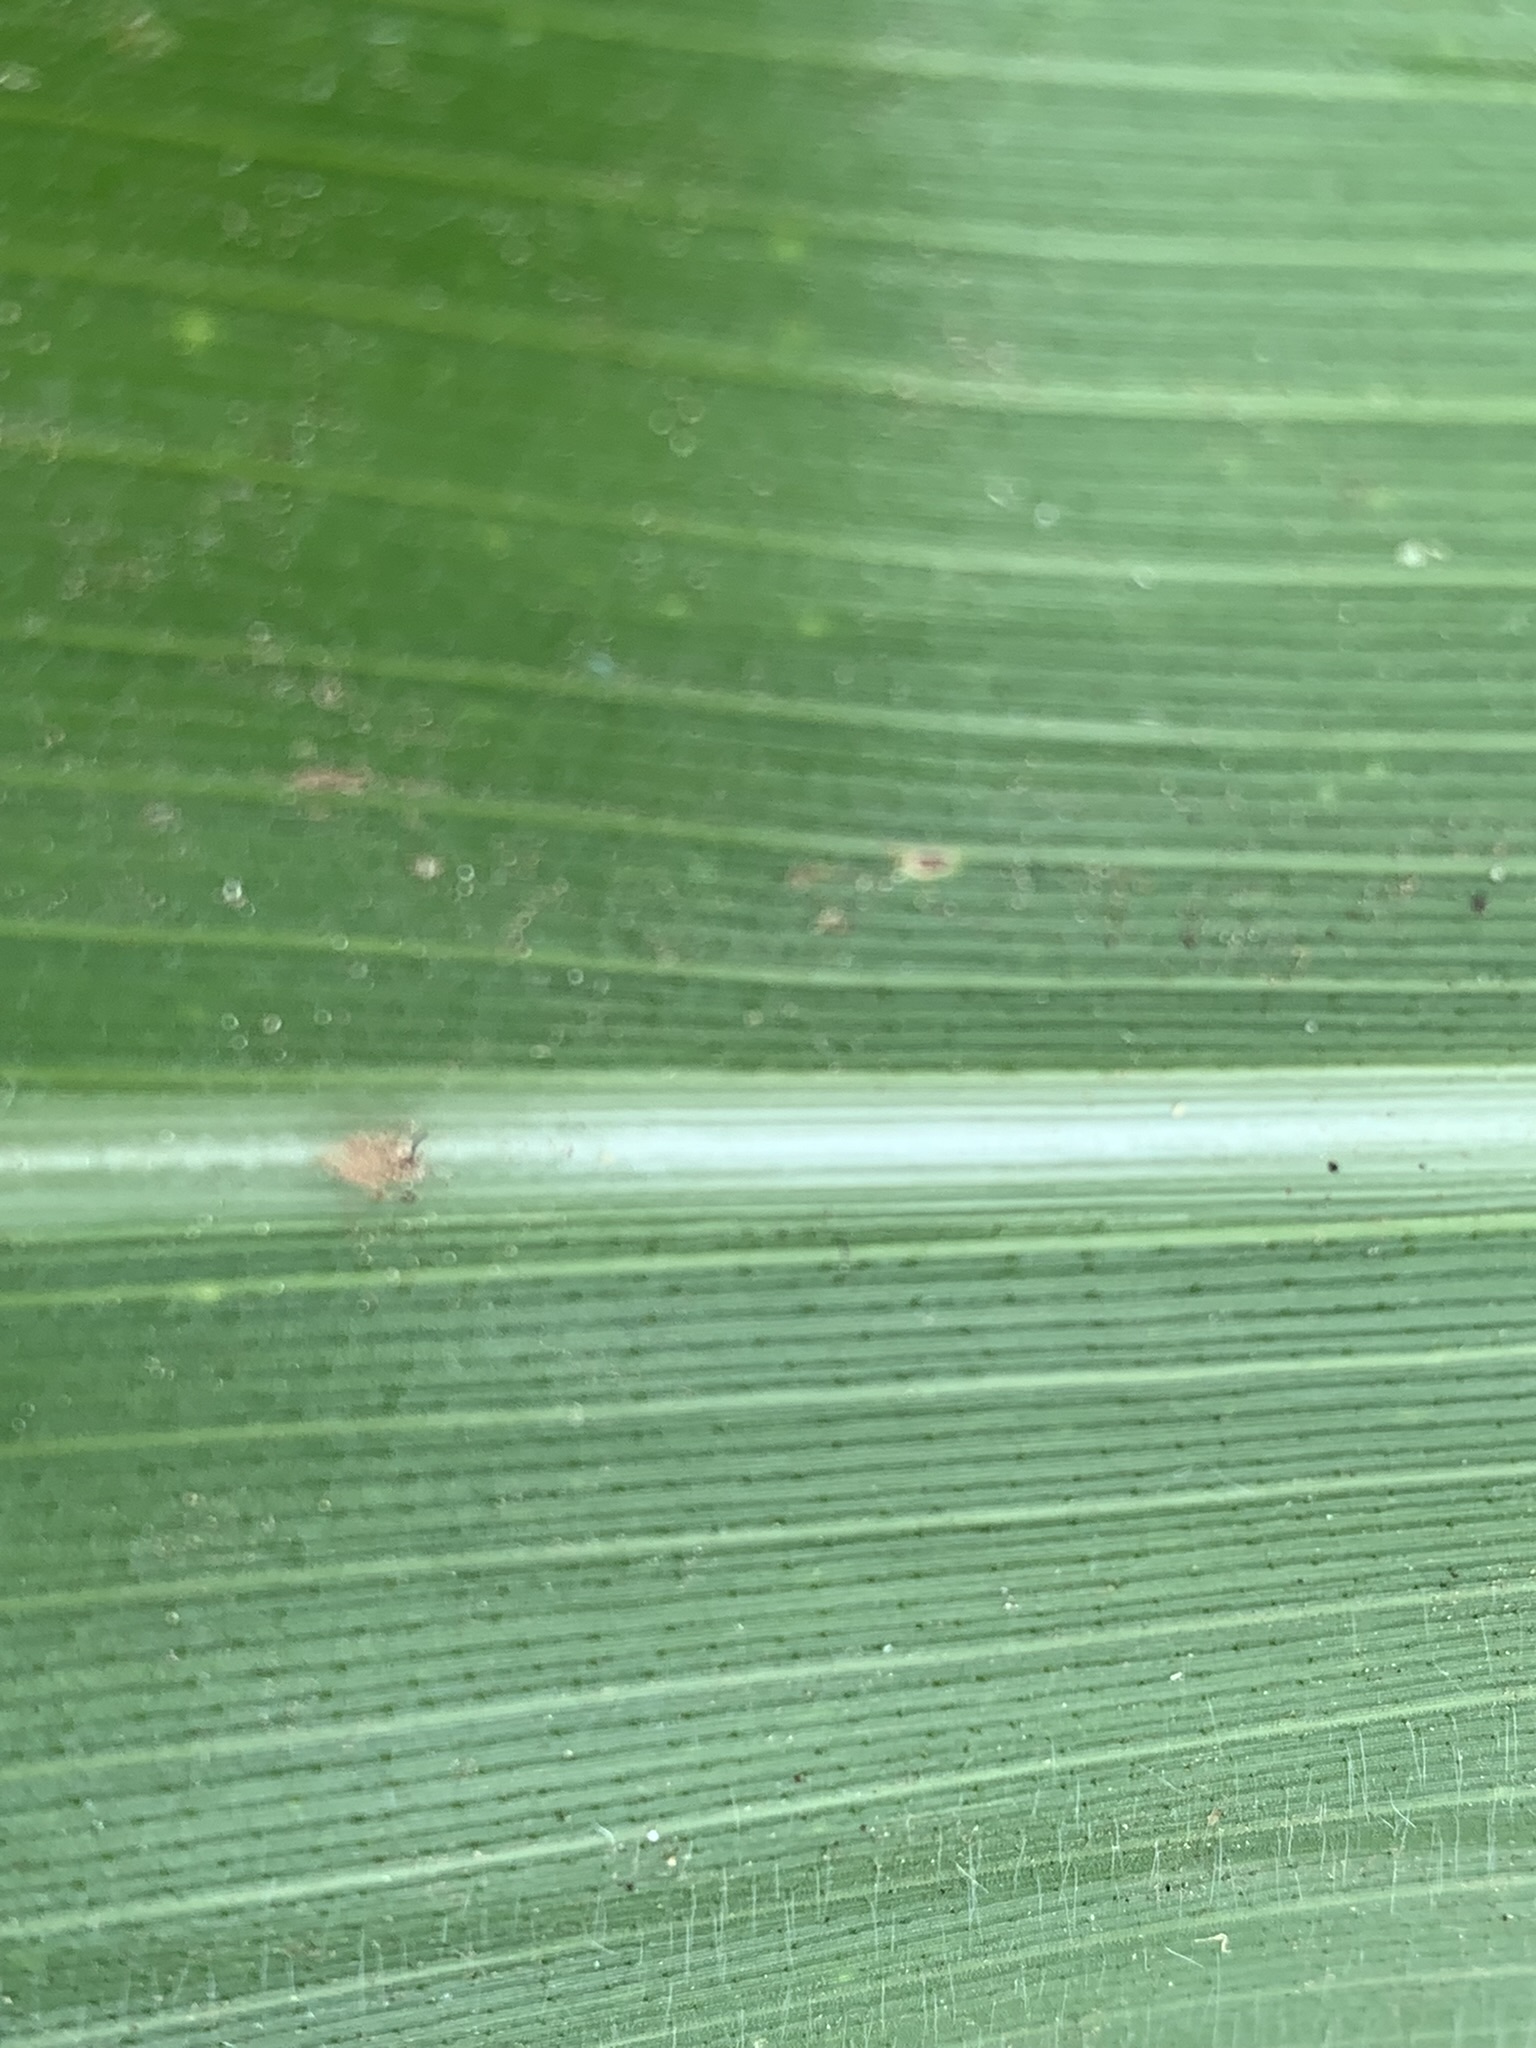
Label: Healthy